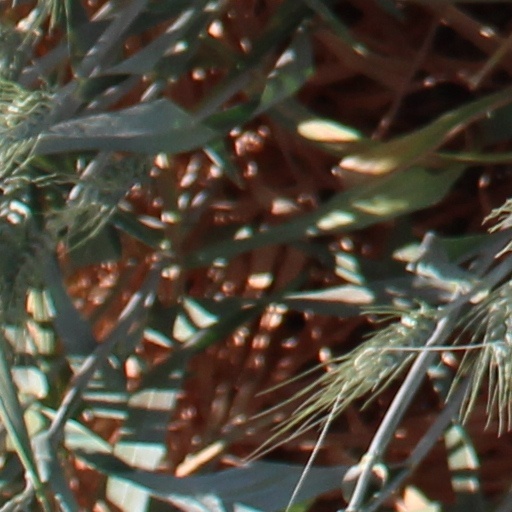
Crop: wheat